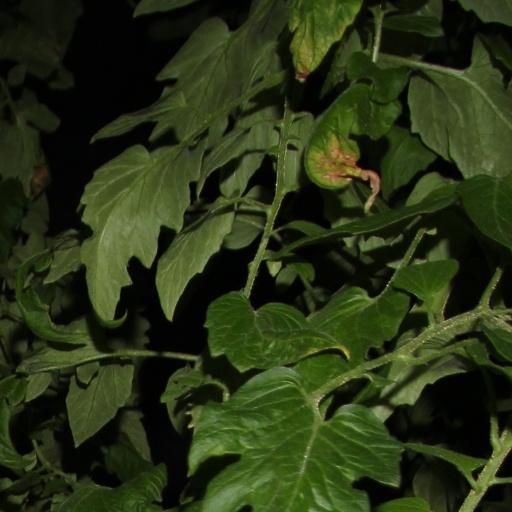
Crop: tomato